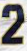
Number: 2